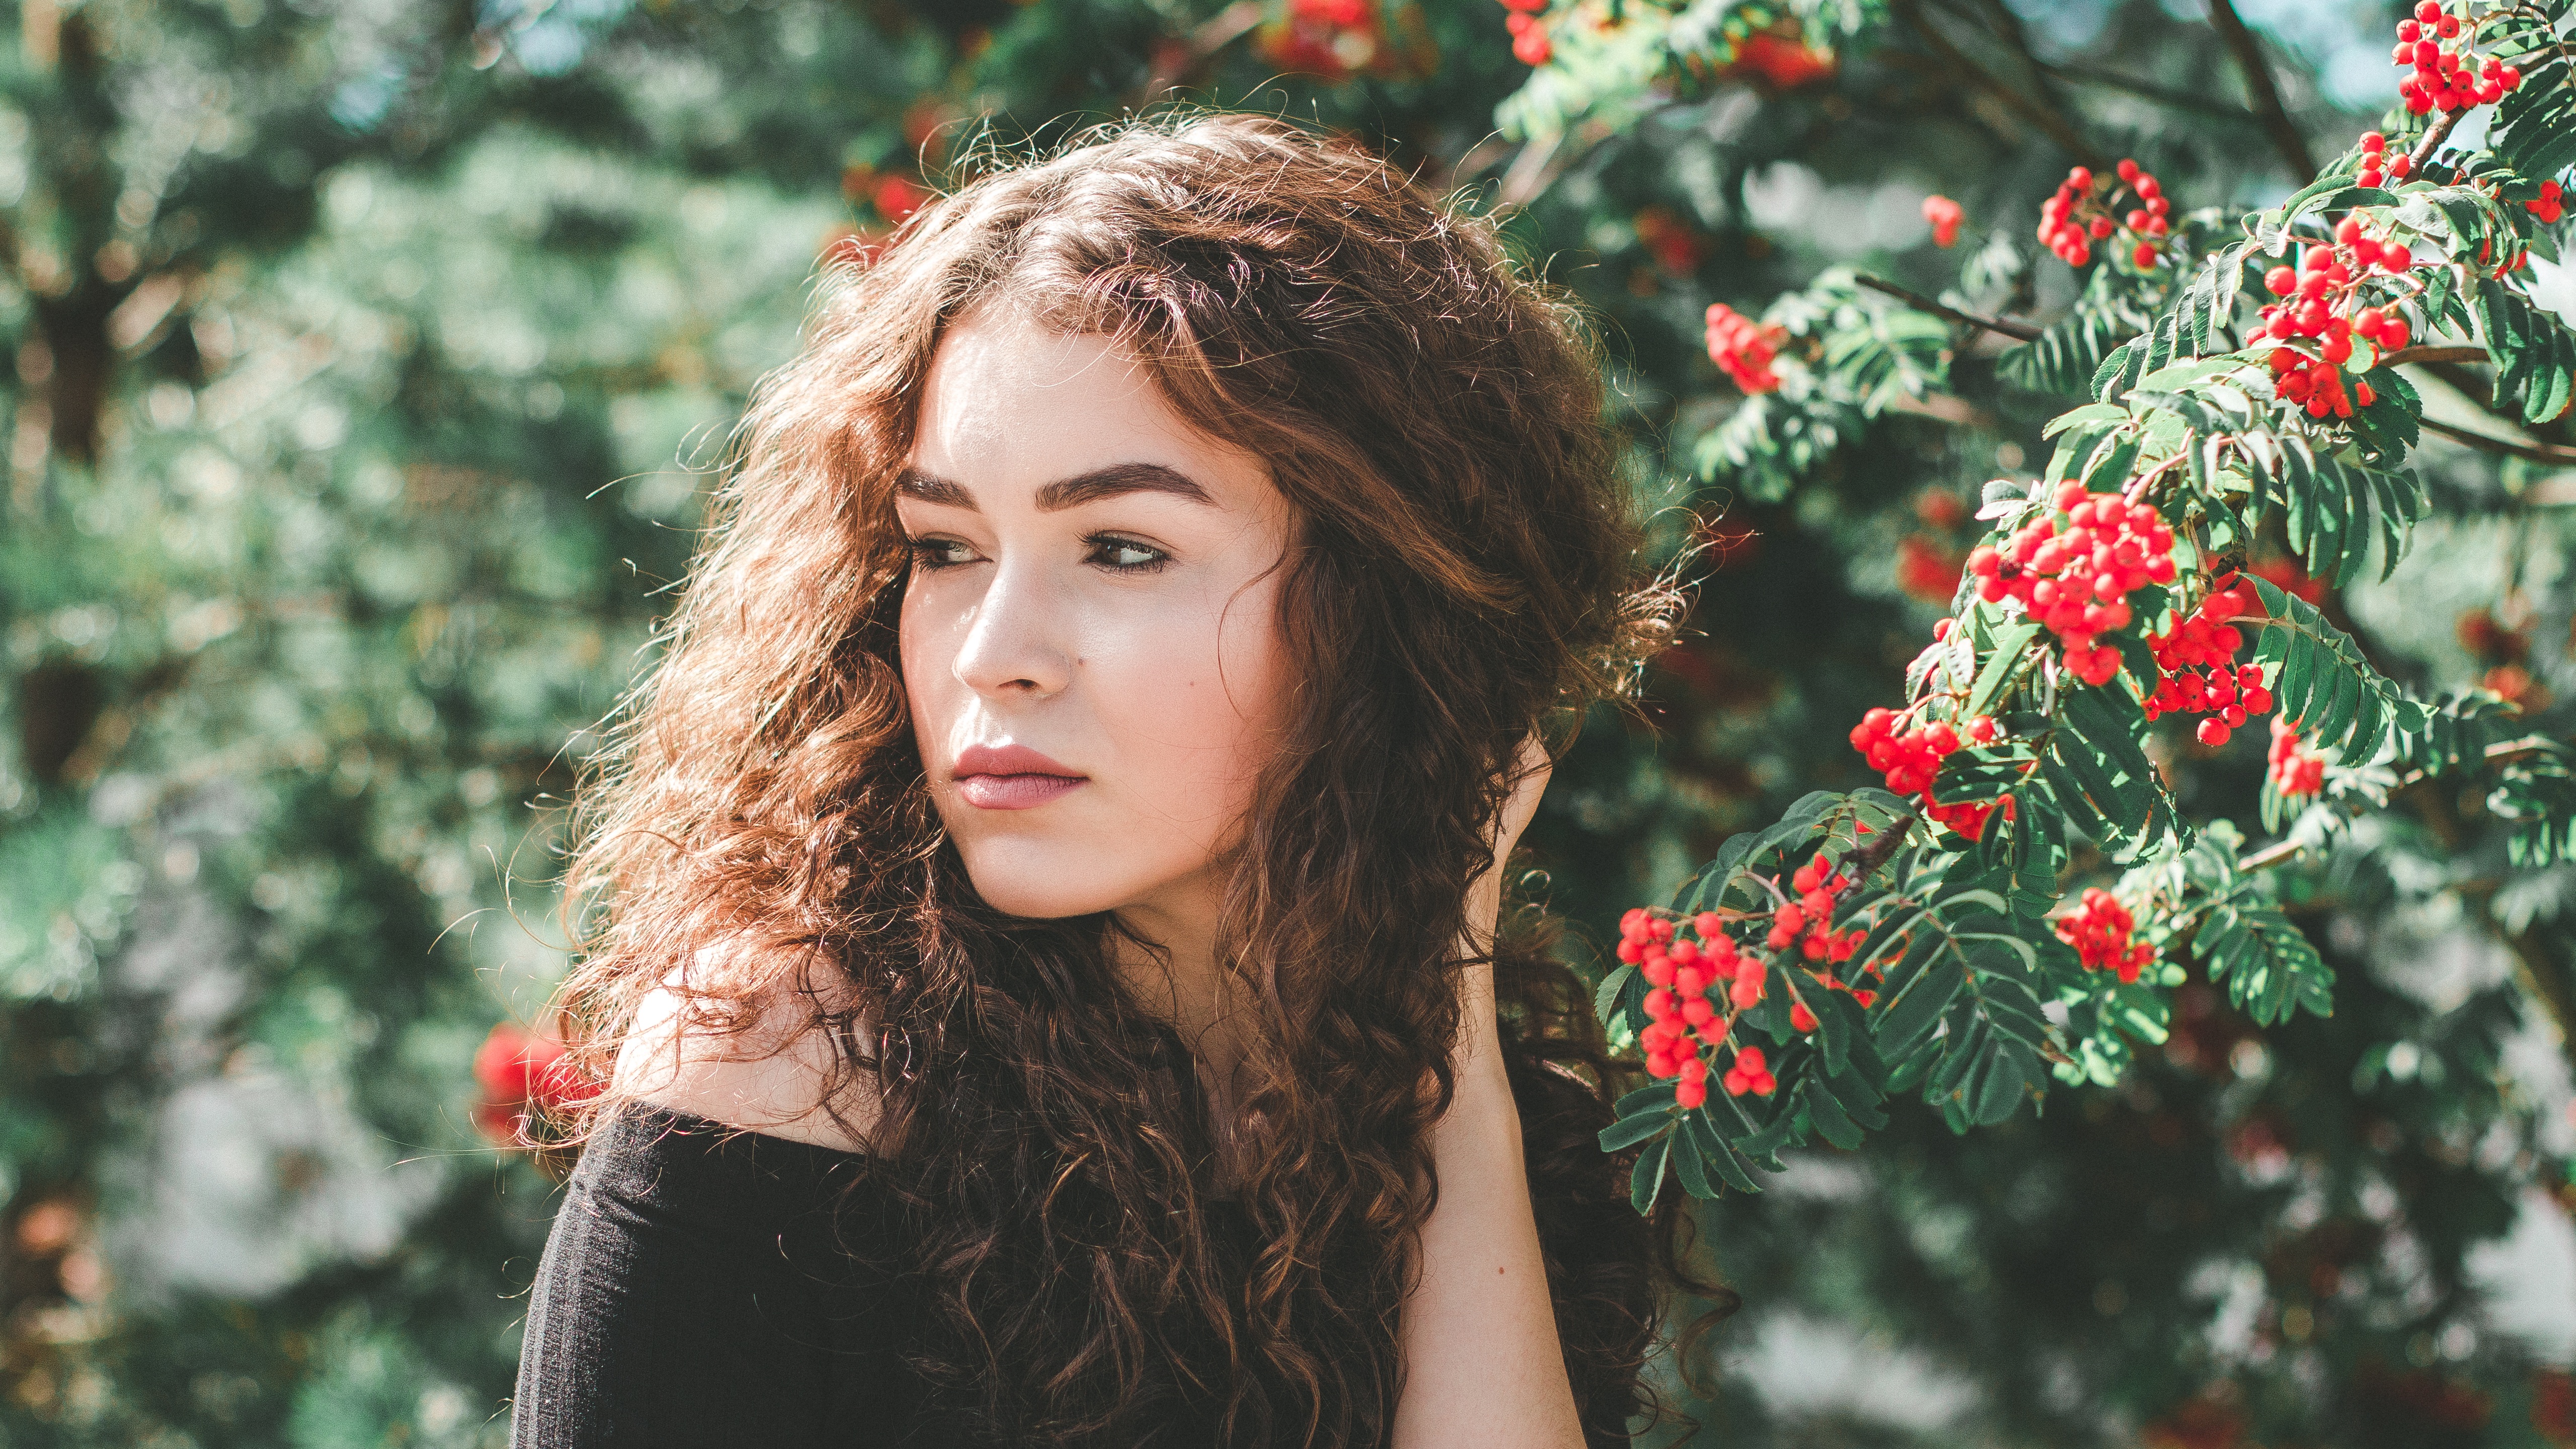
tree, person, people, plant, girl, woman, photography, flower, summer, portrait, model, spring, red, autumn, fashion, lady, season, flowers, outdoors, dress, bright, beauty, beautiful, pretty, photo shoot, portrait photography, woody plant